Uganda–Tanzania War

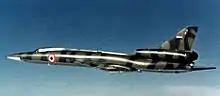
Libyan Tupolev Tu-22 bomber in 1977

Following the capture of Mpigi, Nyerere ordered the TPDF to halt its advance. Though he felt that after the Libyan intervention at Lukaya it was no longer possible to count on the Ugandan rebels being able to capture Kampala by themselves, he believed that it was highly important they should be given time to organise their own government to succeed Amin. Tanzanian officials began making preparations for the establishment of a new government as did the Ugandan rebels, led by Obote and Dani Wadada Nabudere in their own respective circles. The rebels and exiles had been preparing for this for several months, making contact with one another since the outbreak of the war. While discussions among the factions were underway, Museveni proposed that his FRONASA—purportedly larger due to recruitment efforts around Mbarara—unite with Obote's Kikosi Maluum to form a unified army. Obote rejected the suggestion and tried to unify his forces with other armed groups, but Museveni's idea gained traction with other exile leaders. As the Tanzanians began organising a conference for the rebels and exiles, Nyerere was reconsidering Obote's role in the movement. He did not want to give the impression that Tanzania was going to install a government of its own choice in Uganda by facilitating Obote's assumption of leadership of the rebel movement, and there was hostility to Obote from the Baganda people in southern Uganda as well as other countries such as Kenya. Nyerere also feared that Obote would stifle cooperation at the meeting and cause it to break up without success. He convinced Obote to refrain from attending and instead send a delegation from the Uganda People's Congress, Obote's political party. In place of Obote, many Ugandan exiles began favouring Yusuf Lule, a retired Muganda academic and political moderate.